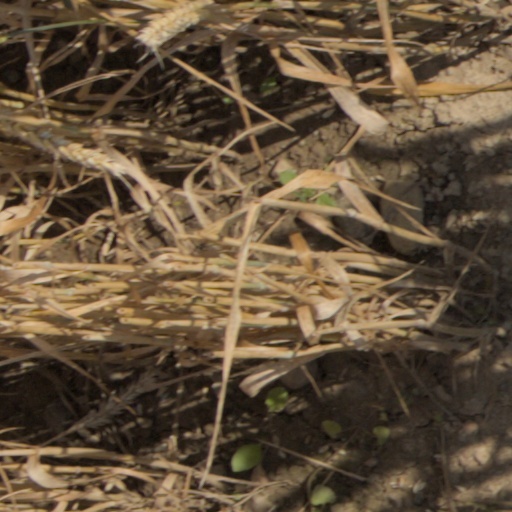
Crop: wheat